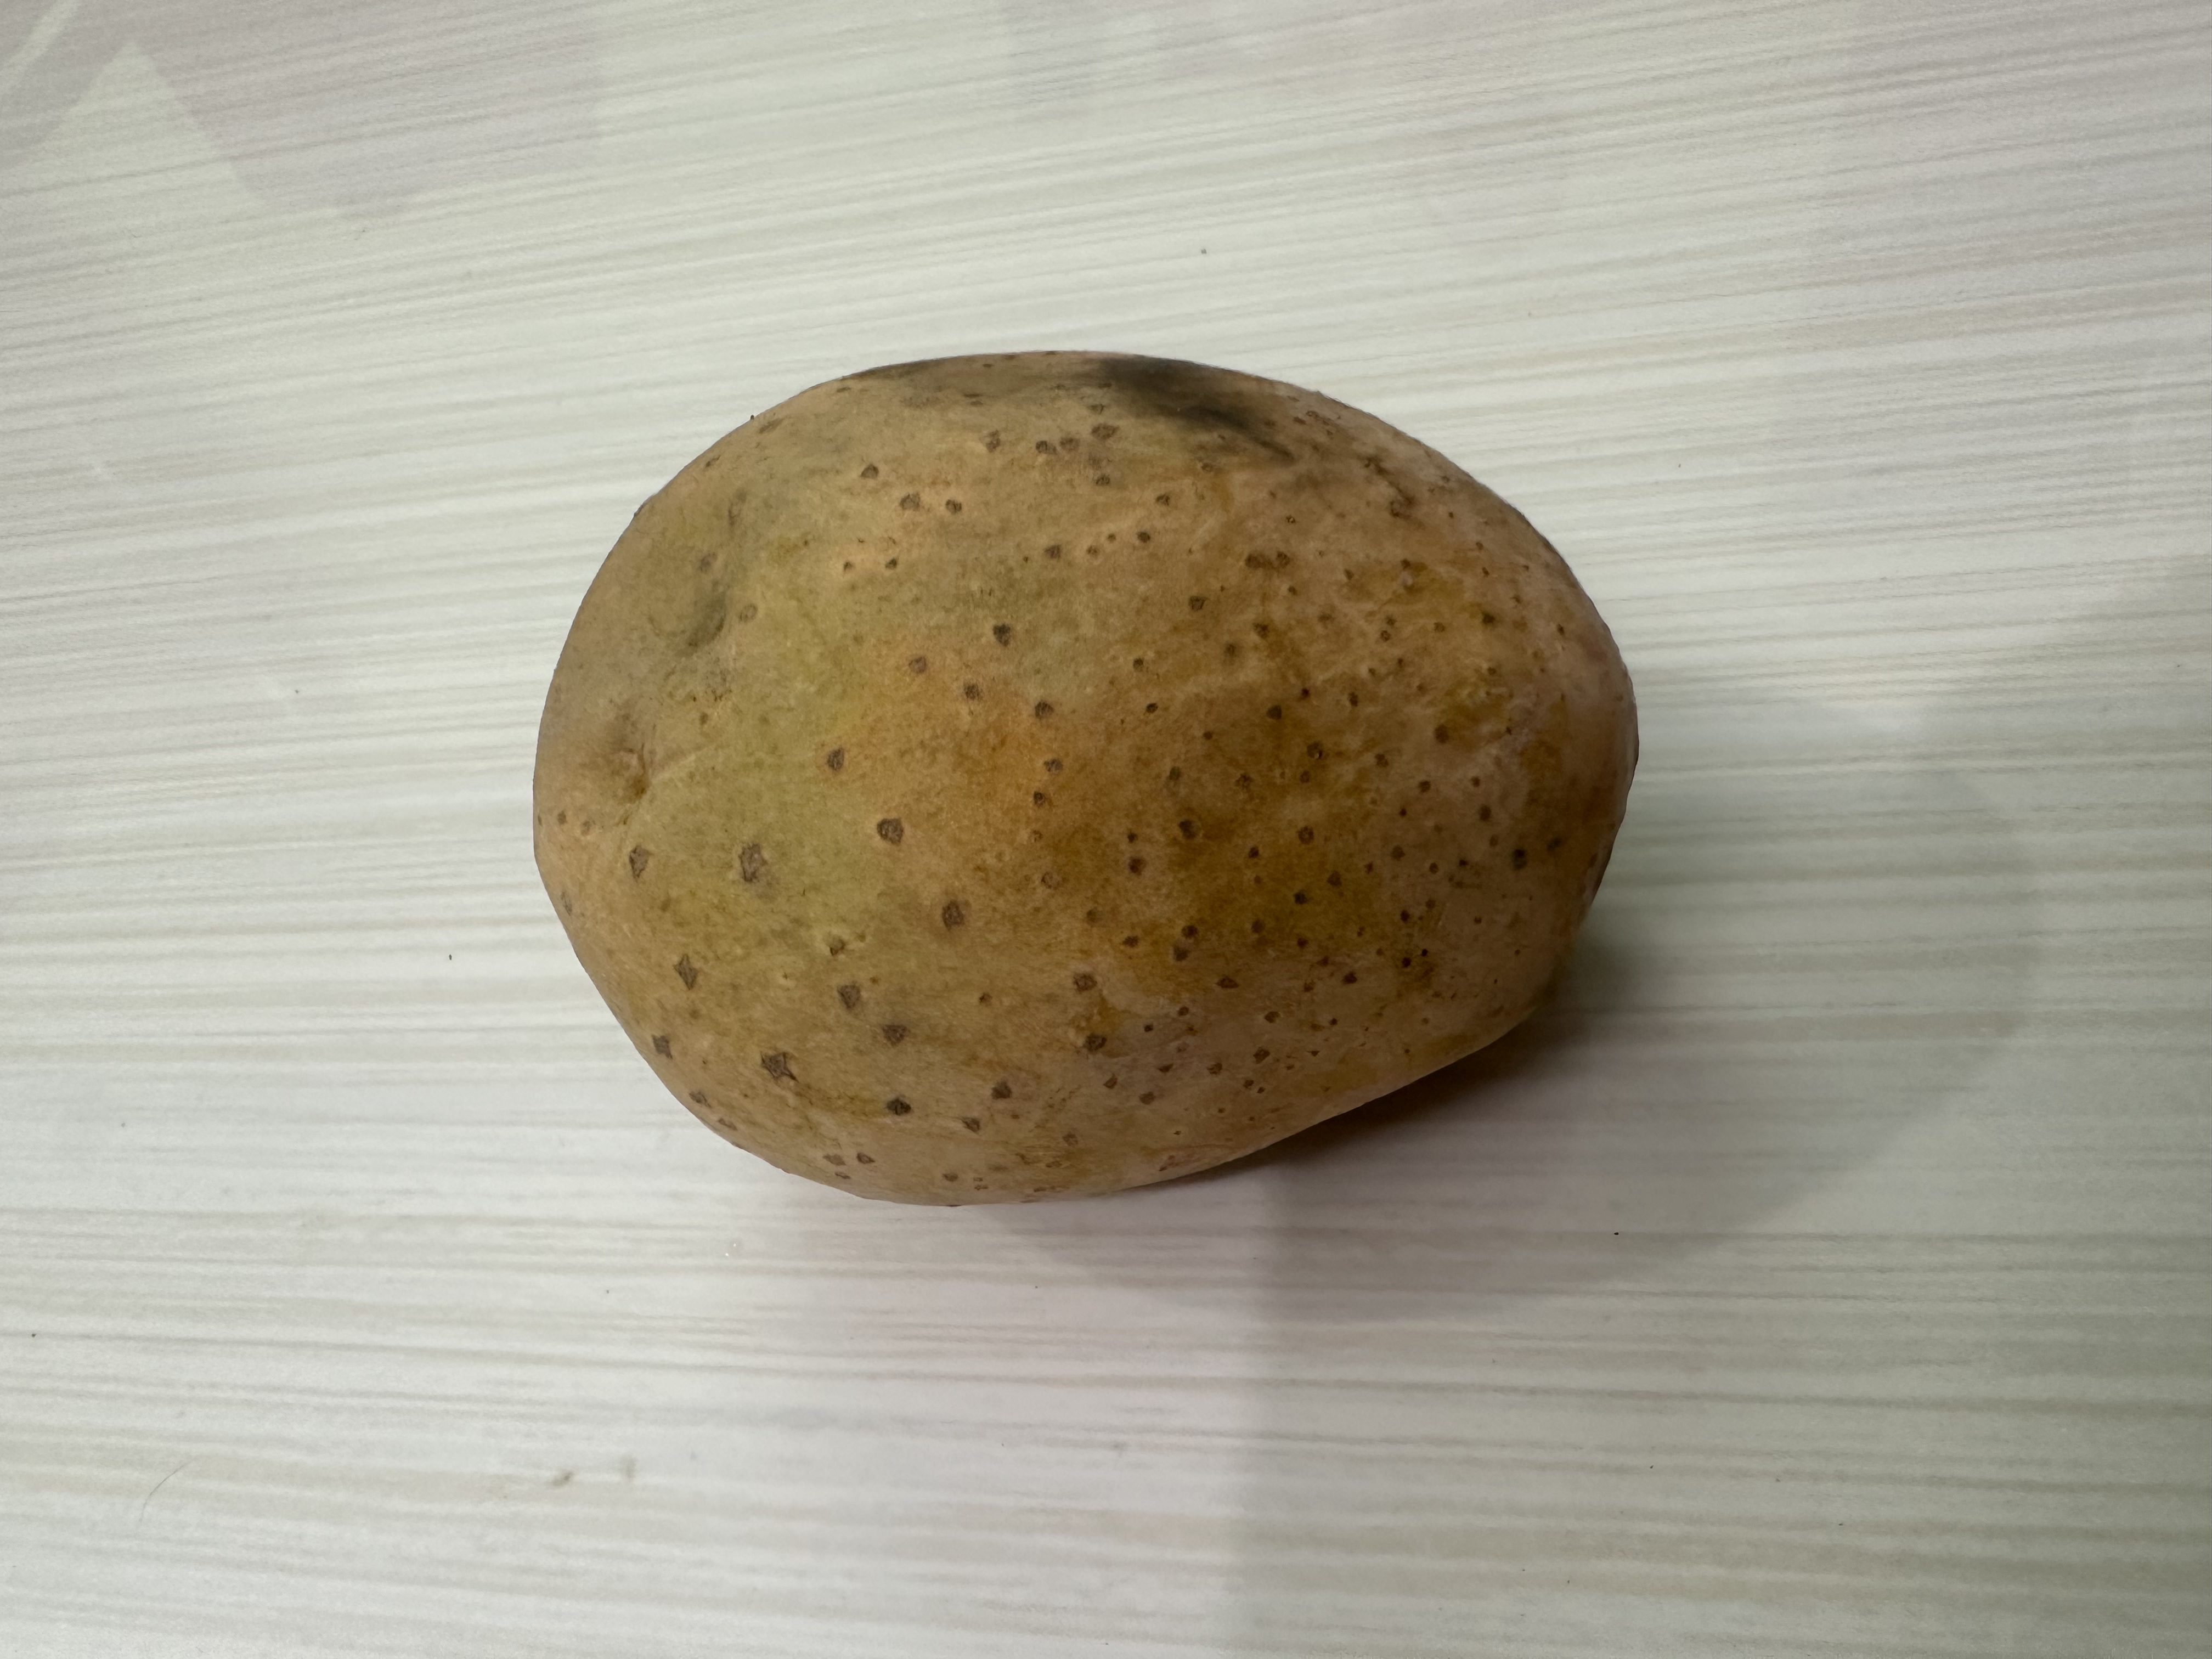
Mango variety: Langra